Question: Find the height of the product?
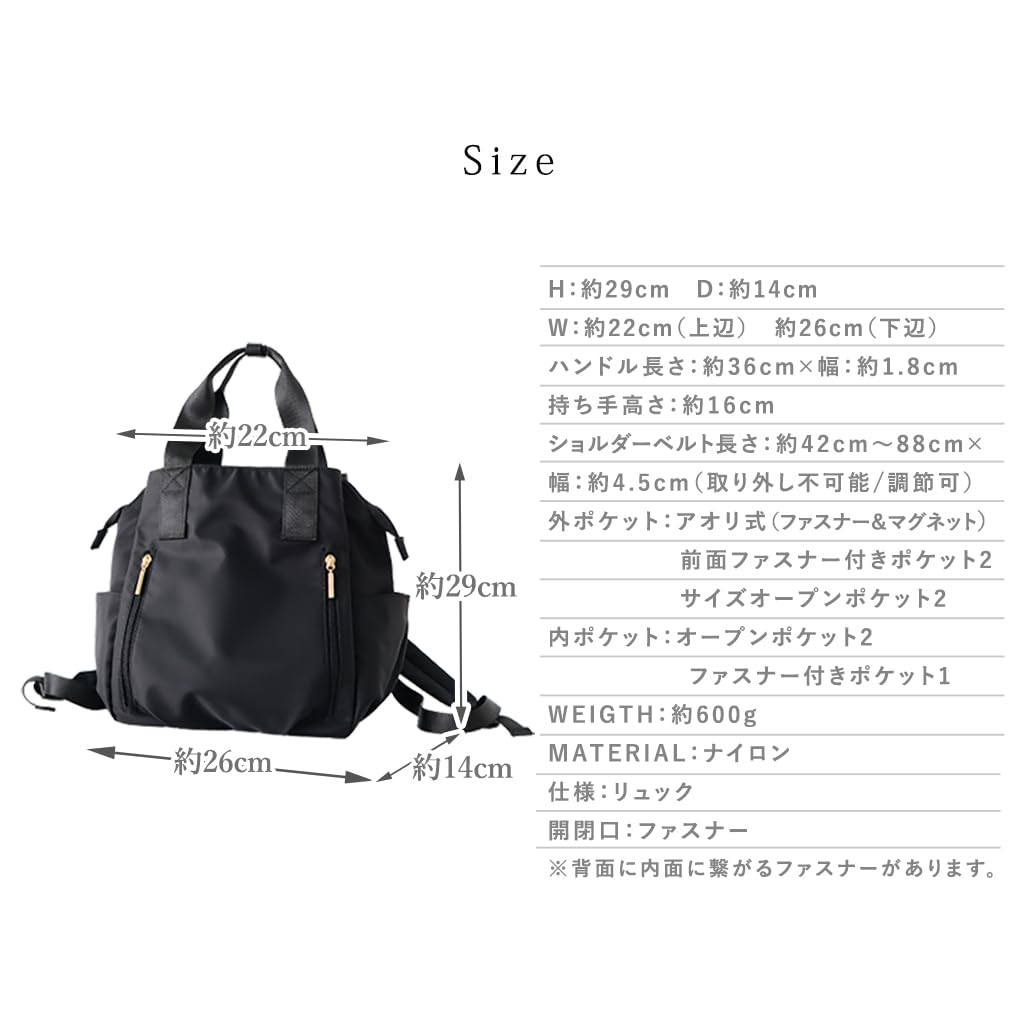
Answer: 29.0 centimetre